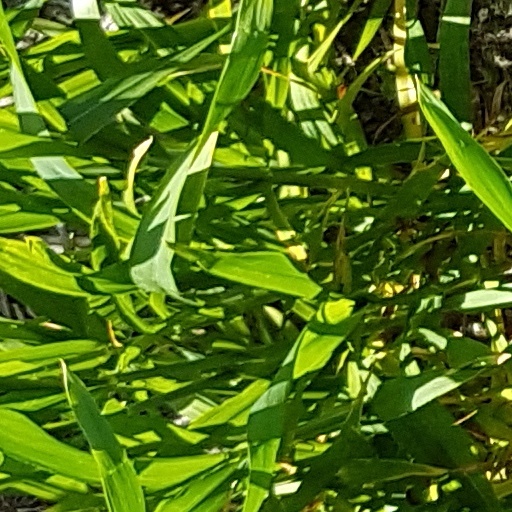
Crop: wheat